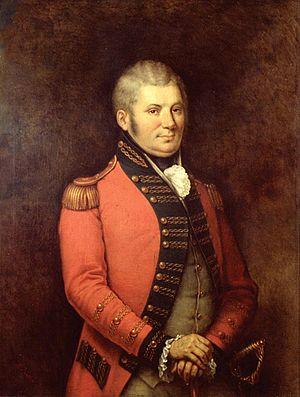
La province du Haut-Canada est une ancienne colonie britannique qui correspond à l'actuel partie méridionale de l'Ontario. Elle est créée en 1791 par l'Acte constitutionnel dont la principale conséquence est la division de la province de Québec en Haut-Canada et Bas-Canada. Le Haut-Canada existe sur le plan légal et politique de 1791 jusqu'à l'adoption de l'Acte d'union en juillet 1840 réunissant à nouveau ces deux colonies. Son territoire est reconstitué en 1867 ; à cette date, il est intégré à deux autres colonies de l'Amérique du Nord britannique pour créer le Canada, pays indépendant membre de l'Empire britannique, et devenir la province de l'Ontario.
John Graves Simcoe était le premier lieutenant-gouverneur du Haut-Canada.